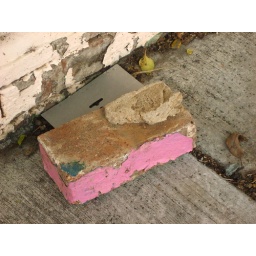
Pink brick on the ground against a lighter pink wall.